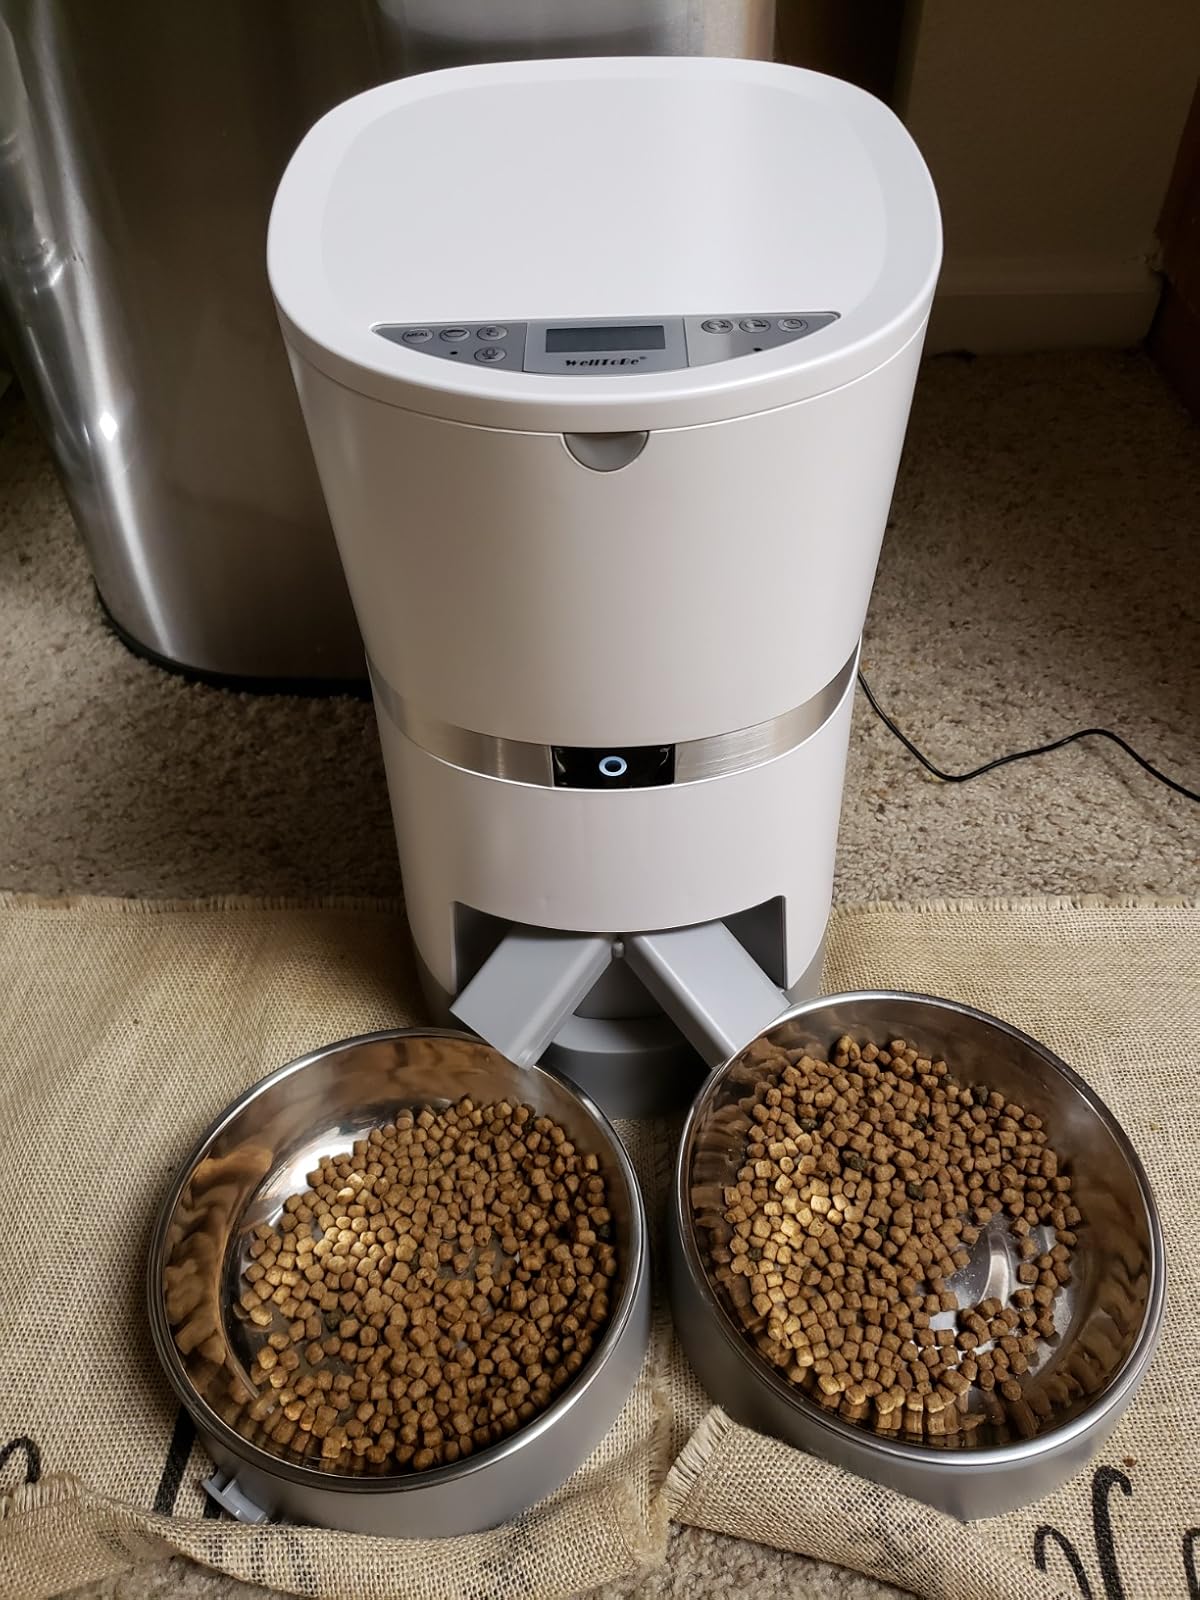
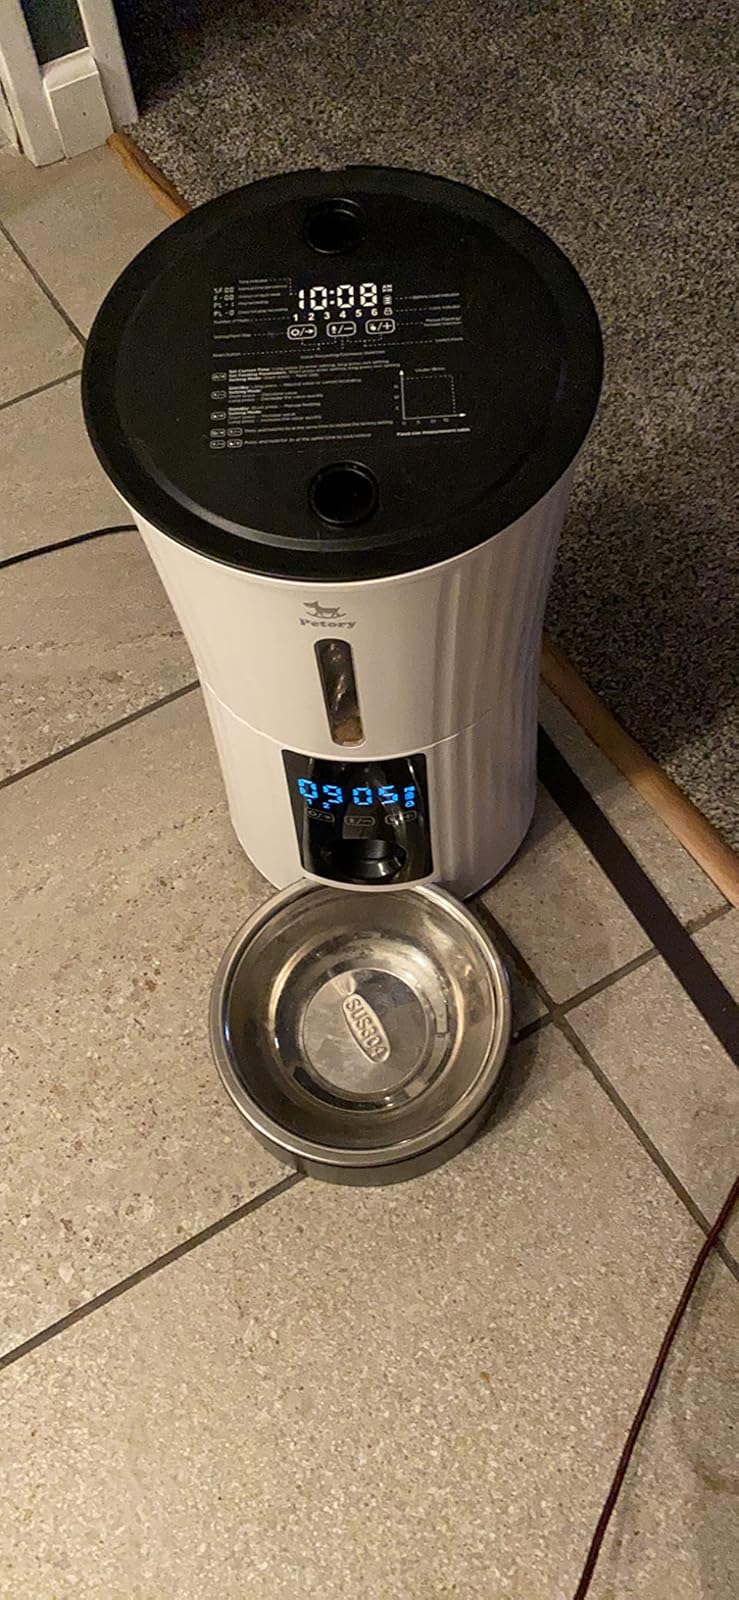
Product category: items_feeder
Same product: no